Thomas Ley

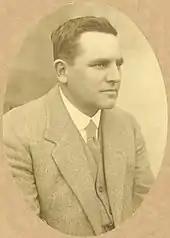
Ley c. 1920

Ley served in the lower house of the New South Wales parliament (1917–25) as member for Hurstville from 1917 to 1920, representing the Nationalist Party, and St George from 1920 to 1925, representing the Progressive Party until 1922. He was a prominent and vocal advocate of proportional representation, which the state adopted in 1919. Both of his electorates were in Sydney's southern suburbs.